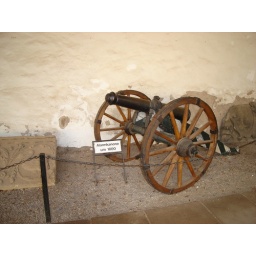
Gotha (Germany), within castle walls